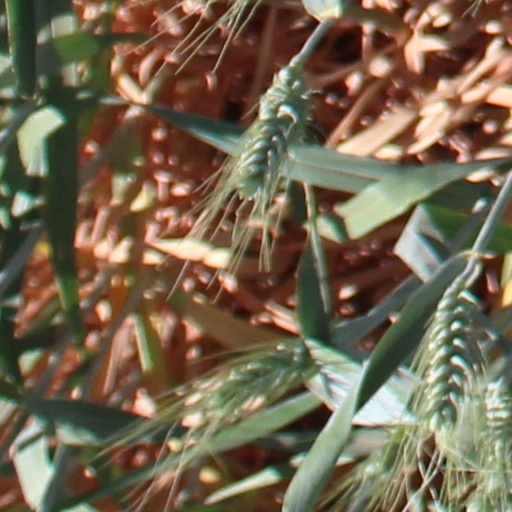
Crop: wheat